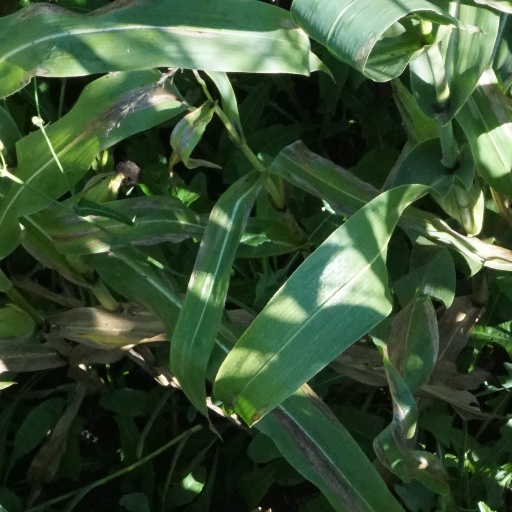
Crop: maize; corn